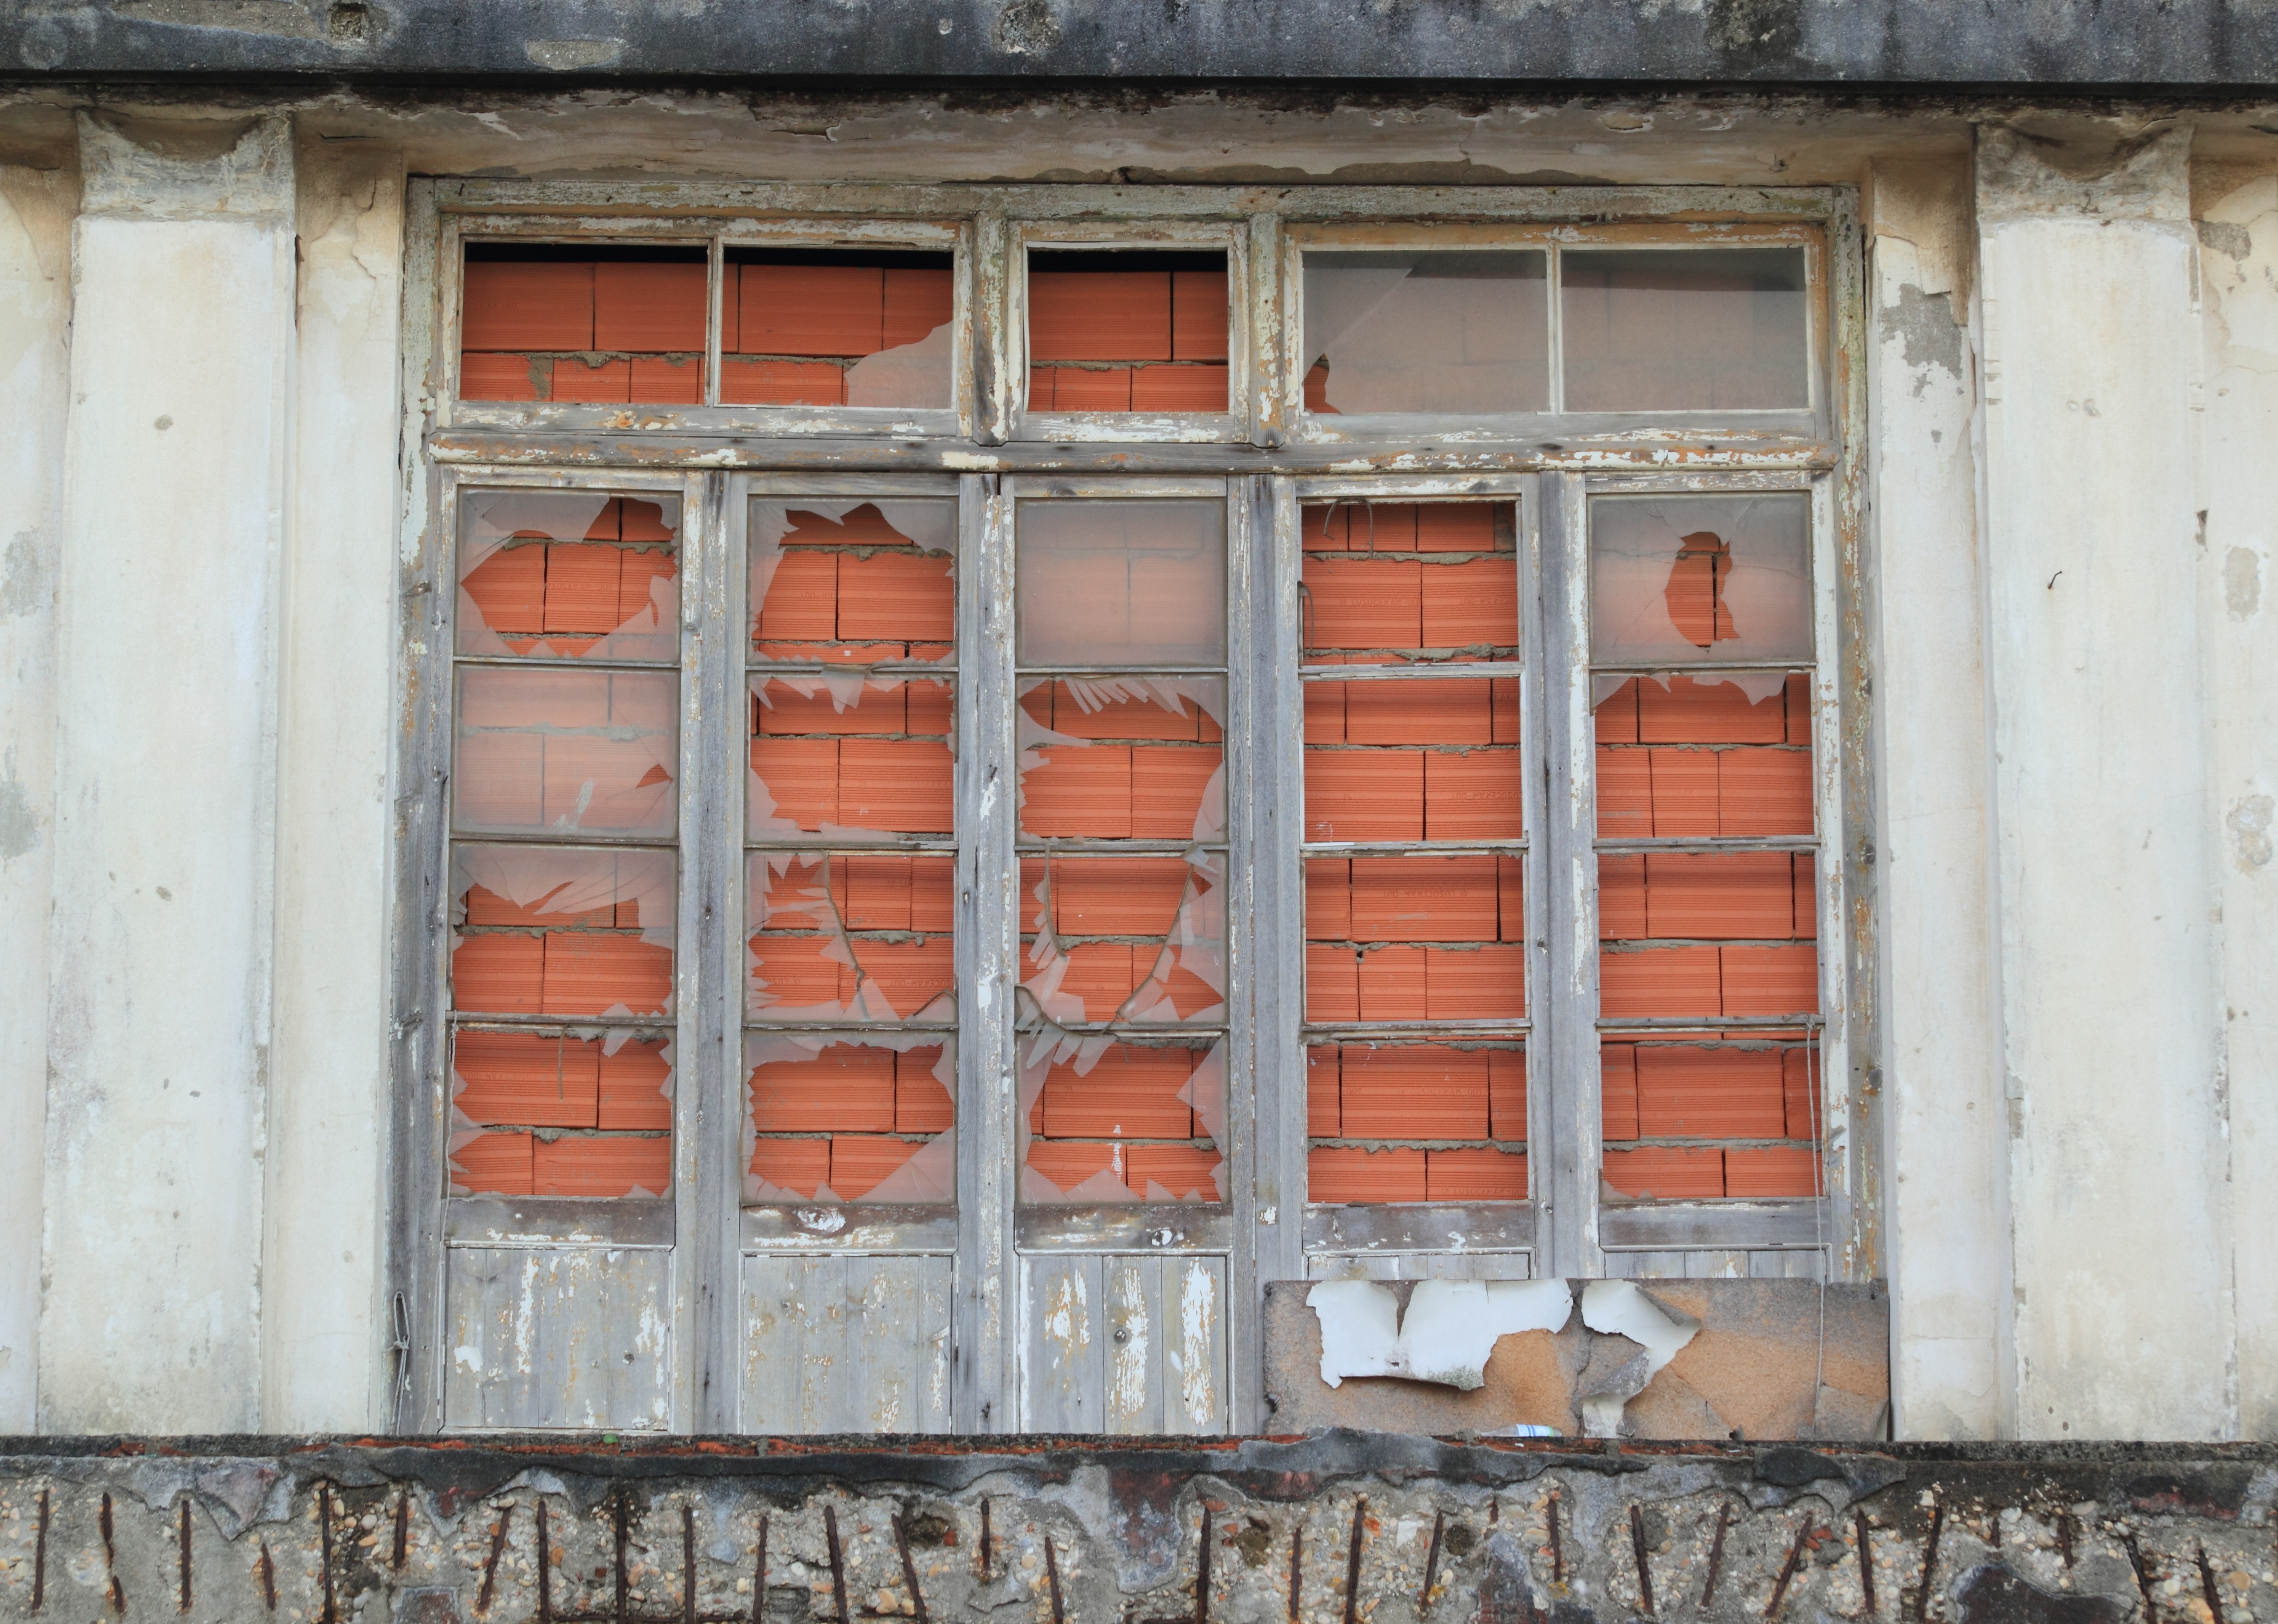
architecture, wood, house, window, glass, wall, balcony, broken, facade, brick, door, portugal, brickwork, urban area, window covering, trafaria